W. L. Wood House

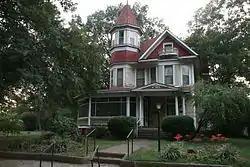

The W. L. Wood House is a historic house at 709 North Morrill Street in Morrilton, Arkansas, United States. It is a -story wood-frame structure, with a hip roof, weatherboard exterior, and foundation of stone and brick. It has the asymmetrical massing typical of the Queen Anne period, with a three-story turret at the left corner, and a porch that wraps across the front and around the base of the tower. The porch is supported by round columns and has a turned balustrade and a low gable over the main steps. A large gable that projects from the main roof has a rounded-corner balcony at its center. The interior has richly detailed woodwork in the Eastlake style. The house was purchased as a prefab from Sears & Roebuck, shipped by rail to Morrilton, moved to its current location by mule drawn wagon and built in 1905–06 for William L. Wood, a prominent local businessman.